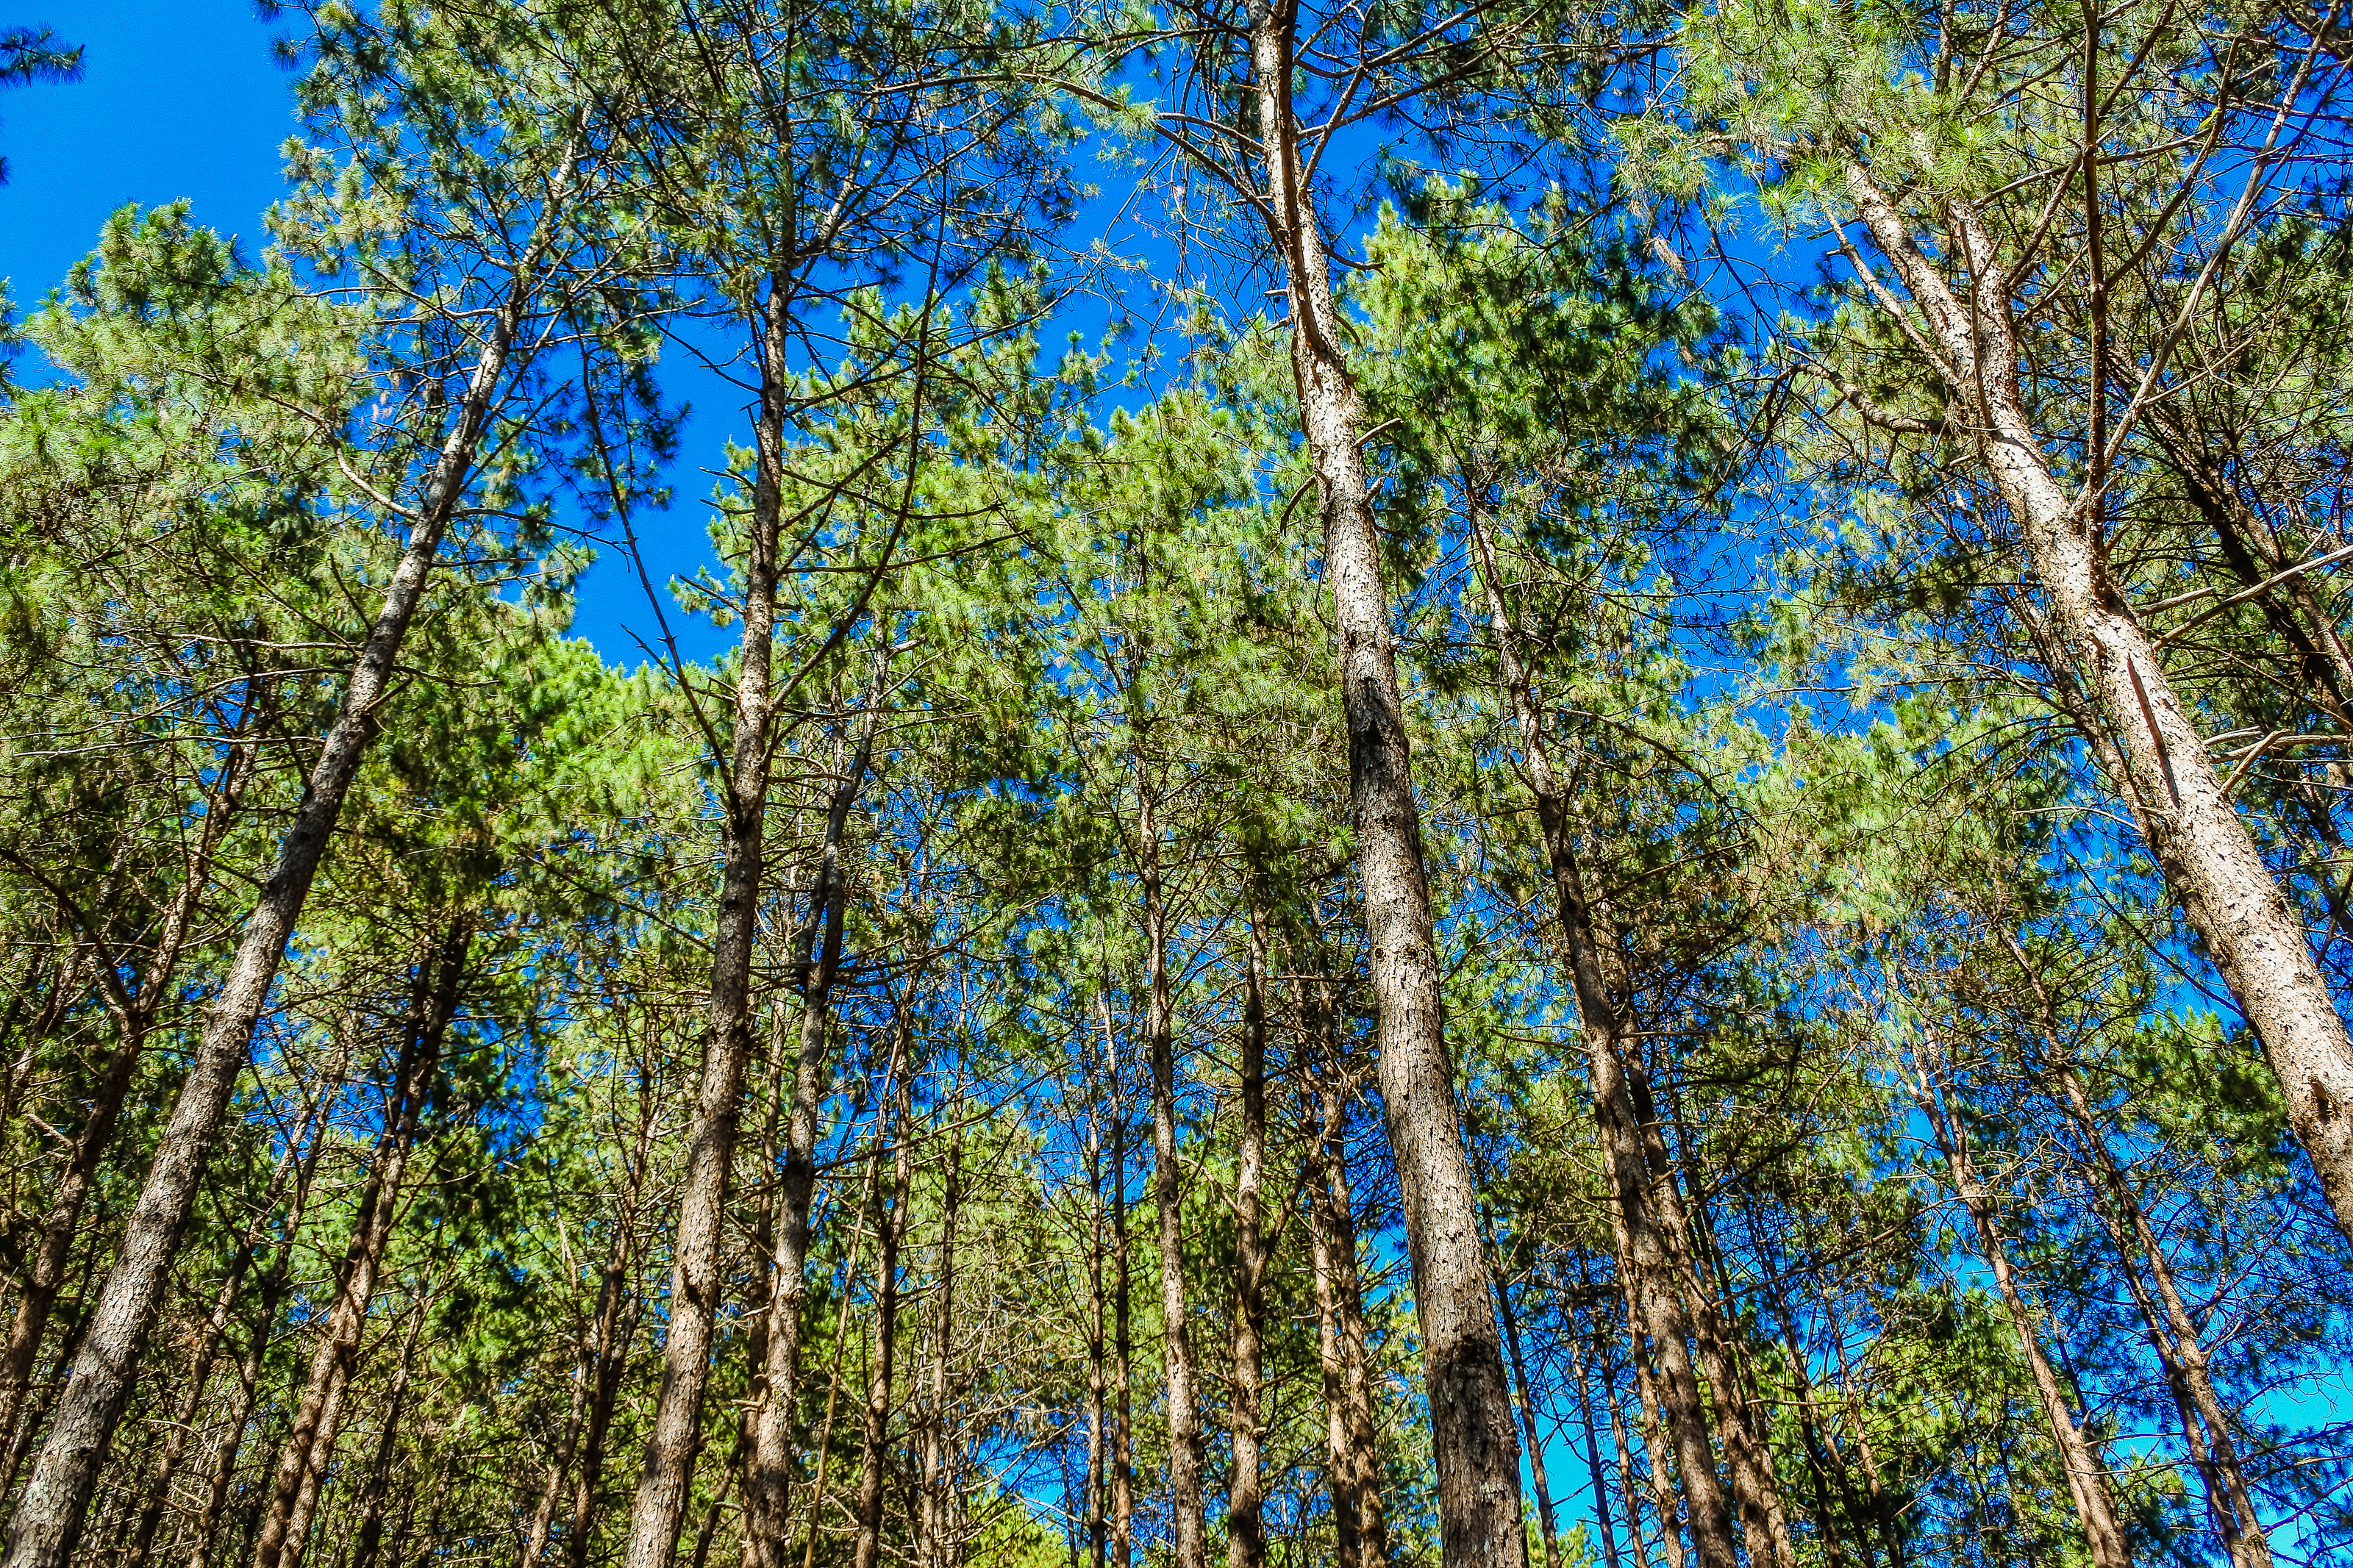
shadow, pang ung, beautiful, view, thailand, golden, maehongson, landmark, sunny, journey, natural, tree, water, camp, sunbeam, daylight, light, background, pangung, lake, fog, tent, forest, pine, winter, holiday, sun, mist, summer, gold, national park, stream, grass, national, park, green, nature, relax, shine, mae hong son, orange, outdoor, sunlight, sunset, reservoir, river, evening, travel, landscape, pang oung, plant, woody plant, Northern hardwood forest, natural environment, temperate broadleaf and mixed forest, nature reserve, biome, tropical and subtropical coniferous forests, trunk, old growth forest, grove, leaf, woodland, Canoe birch, birch, American aspen, sky, valdivian temperate rain forest, temperate coniferous forest, branch, birch family, American larch, state park, autumn, red pine, deciduous, plant stem